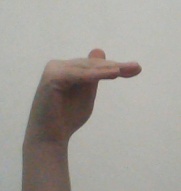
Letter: khaa